Super Happy Fun America

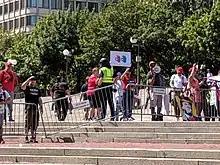
Boston Straight Pride Parade attendees on August 31, 2019. An attendee holds a sign depicting two hands making the 'OK' gesture.

Super Happy Fun America organized the August 31, 2019 Straight Pride Parade in Boston, Massachusetts, an event they described as "a response to the 'identity politics' of the left." The event attracted several hundred participants and thousands of counterprotesters, who vastly outnumbered participants of the parade. Thirty-four counterprotesters were arrested at the event. Boston city councilor Michelle Wu suggested that police tactics and choice of equipment raised tensions between police and counterprotesters.